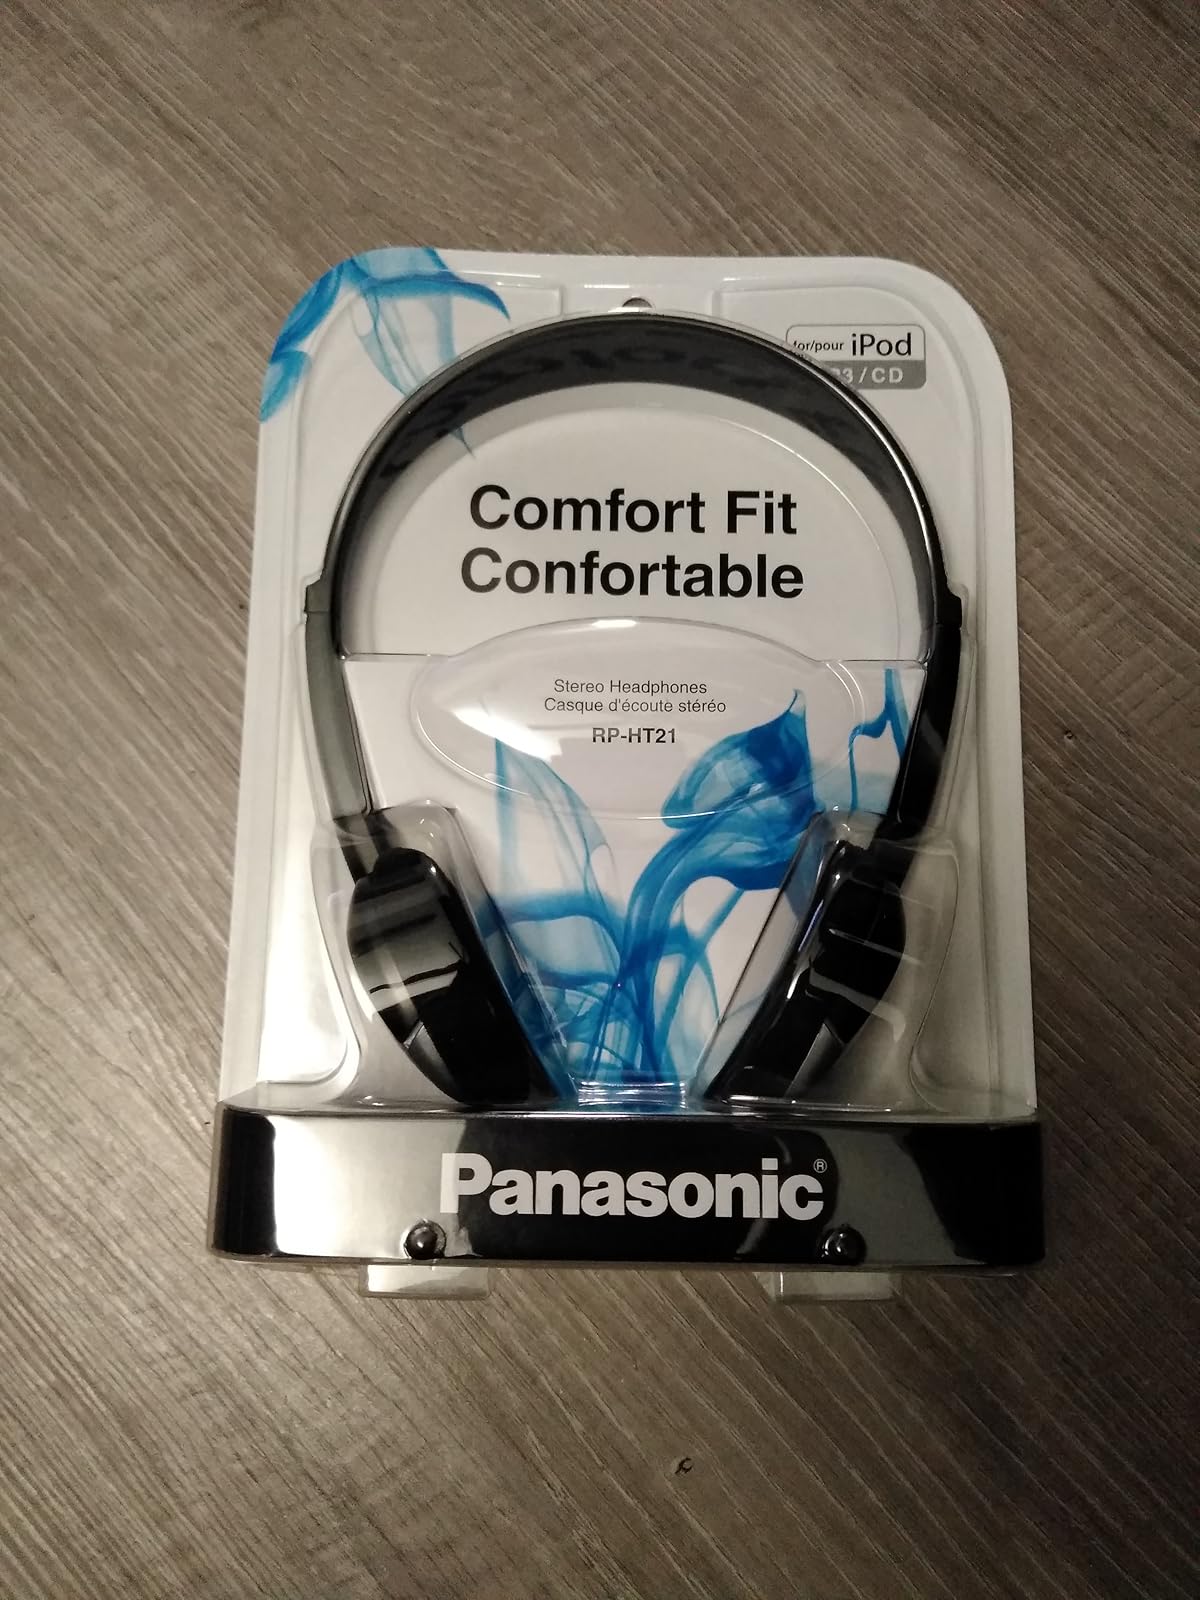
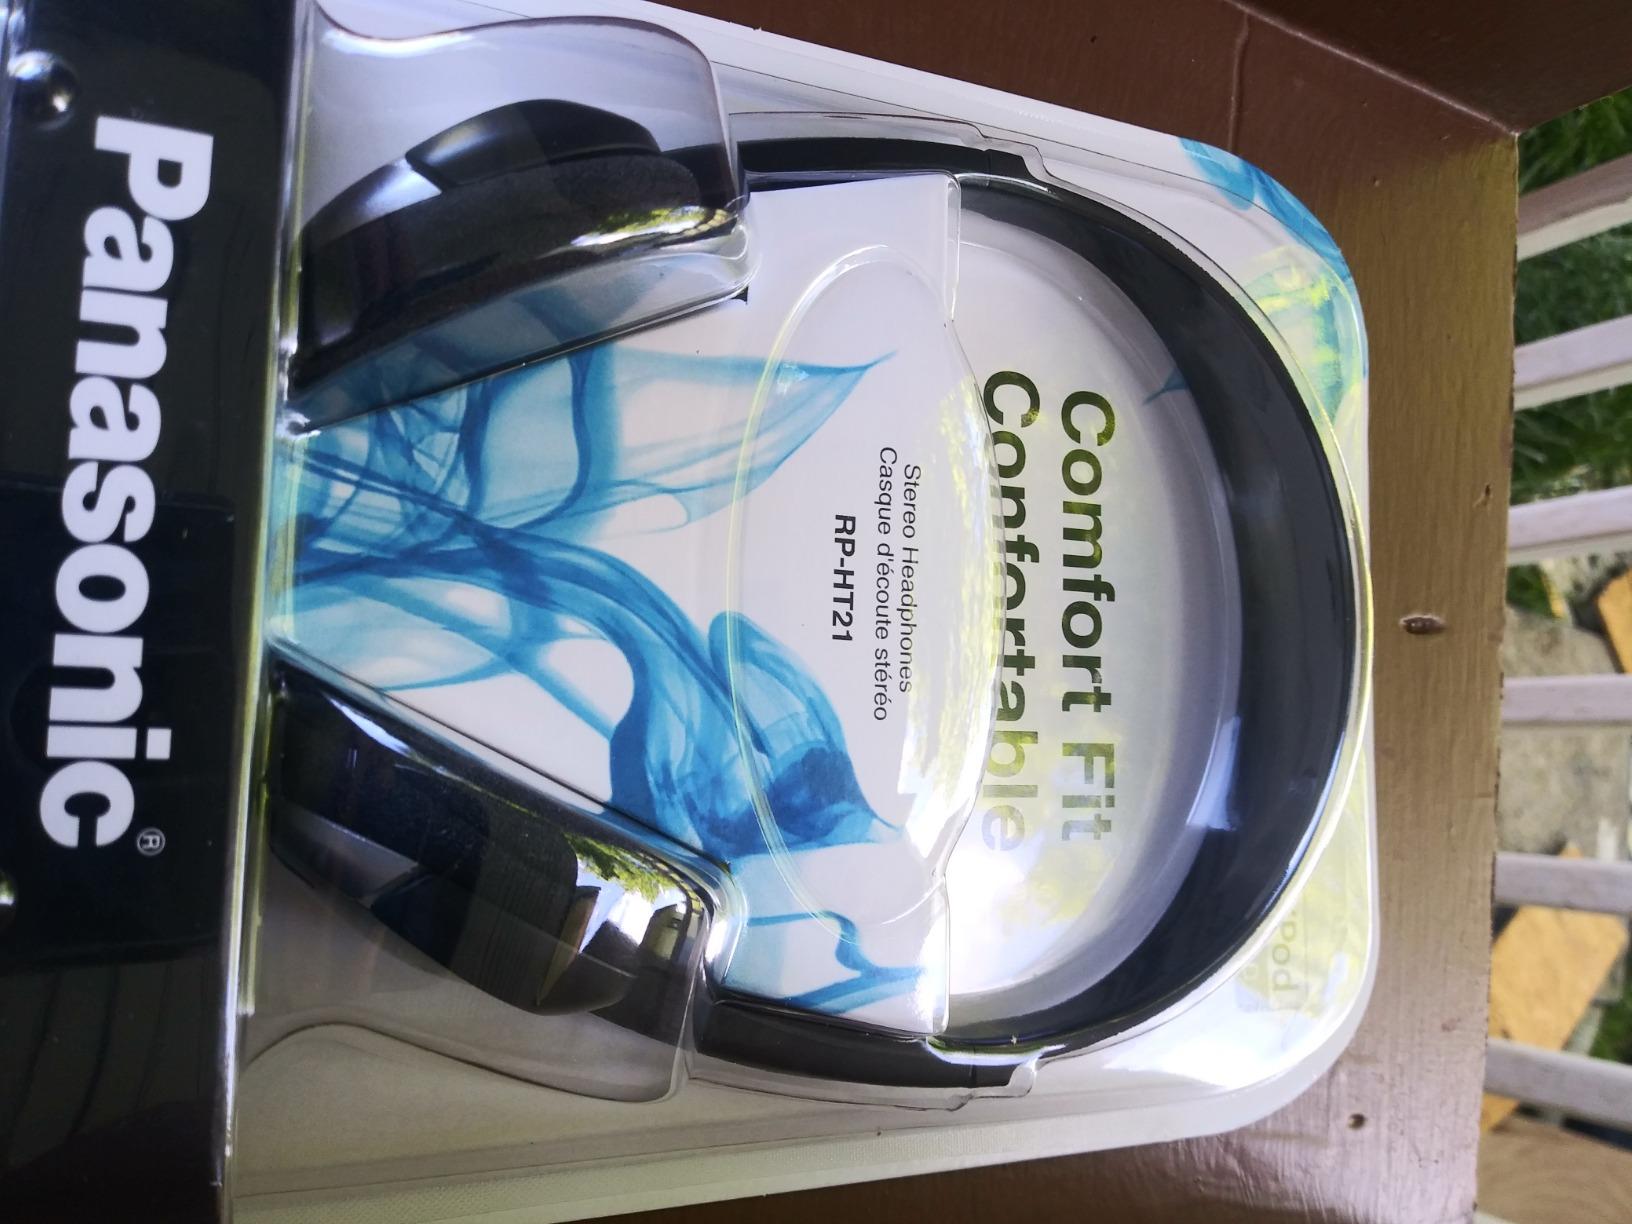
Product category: headphones
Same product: yes